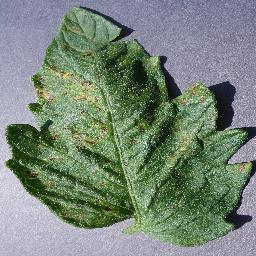
Label: Tomato___Septoria_leaf_spot